CHMOS

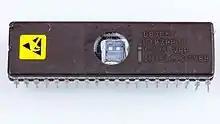
Intel D87C51. Fabricated on Intel's CHMOS III-E technology. A member of the MCS-51 controller family

CHMOS refers to one of a series of Intel CMOS processes developed from their HMOS process. CHMOS stands for "complementary high-performance metal-oxide-silicon. It was first developed in 1981.